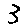
Label: 3